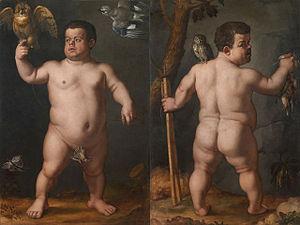
Angelo di Cosimo ou Agnolo di Cosimo dit le Bronzino ou Agnolo Bronzino est un peintre maniériste italien. Il était le fils adoptif et apprenti de Pontormo, et aussi l'élève de Girolamo Genga. Il devrait son surnom à son teint sombre ou à la couleur de ses cheveux. Son disciple et fils adoptif, Alessandro Allori, était également surnommé « il Bronzino ».